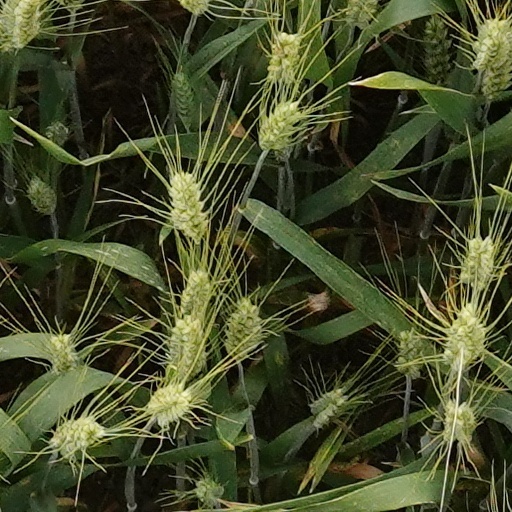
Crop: wheat